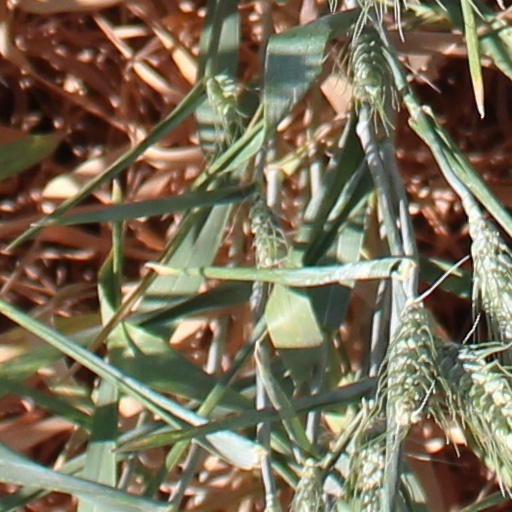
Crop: wheat